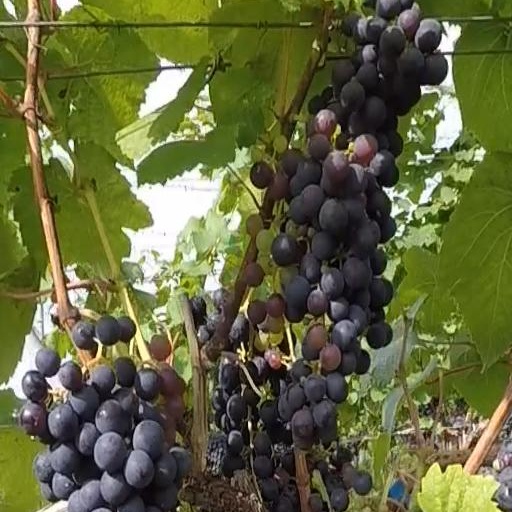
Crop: grape